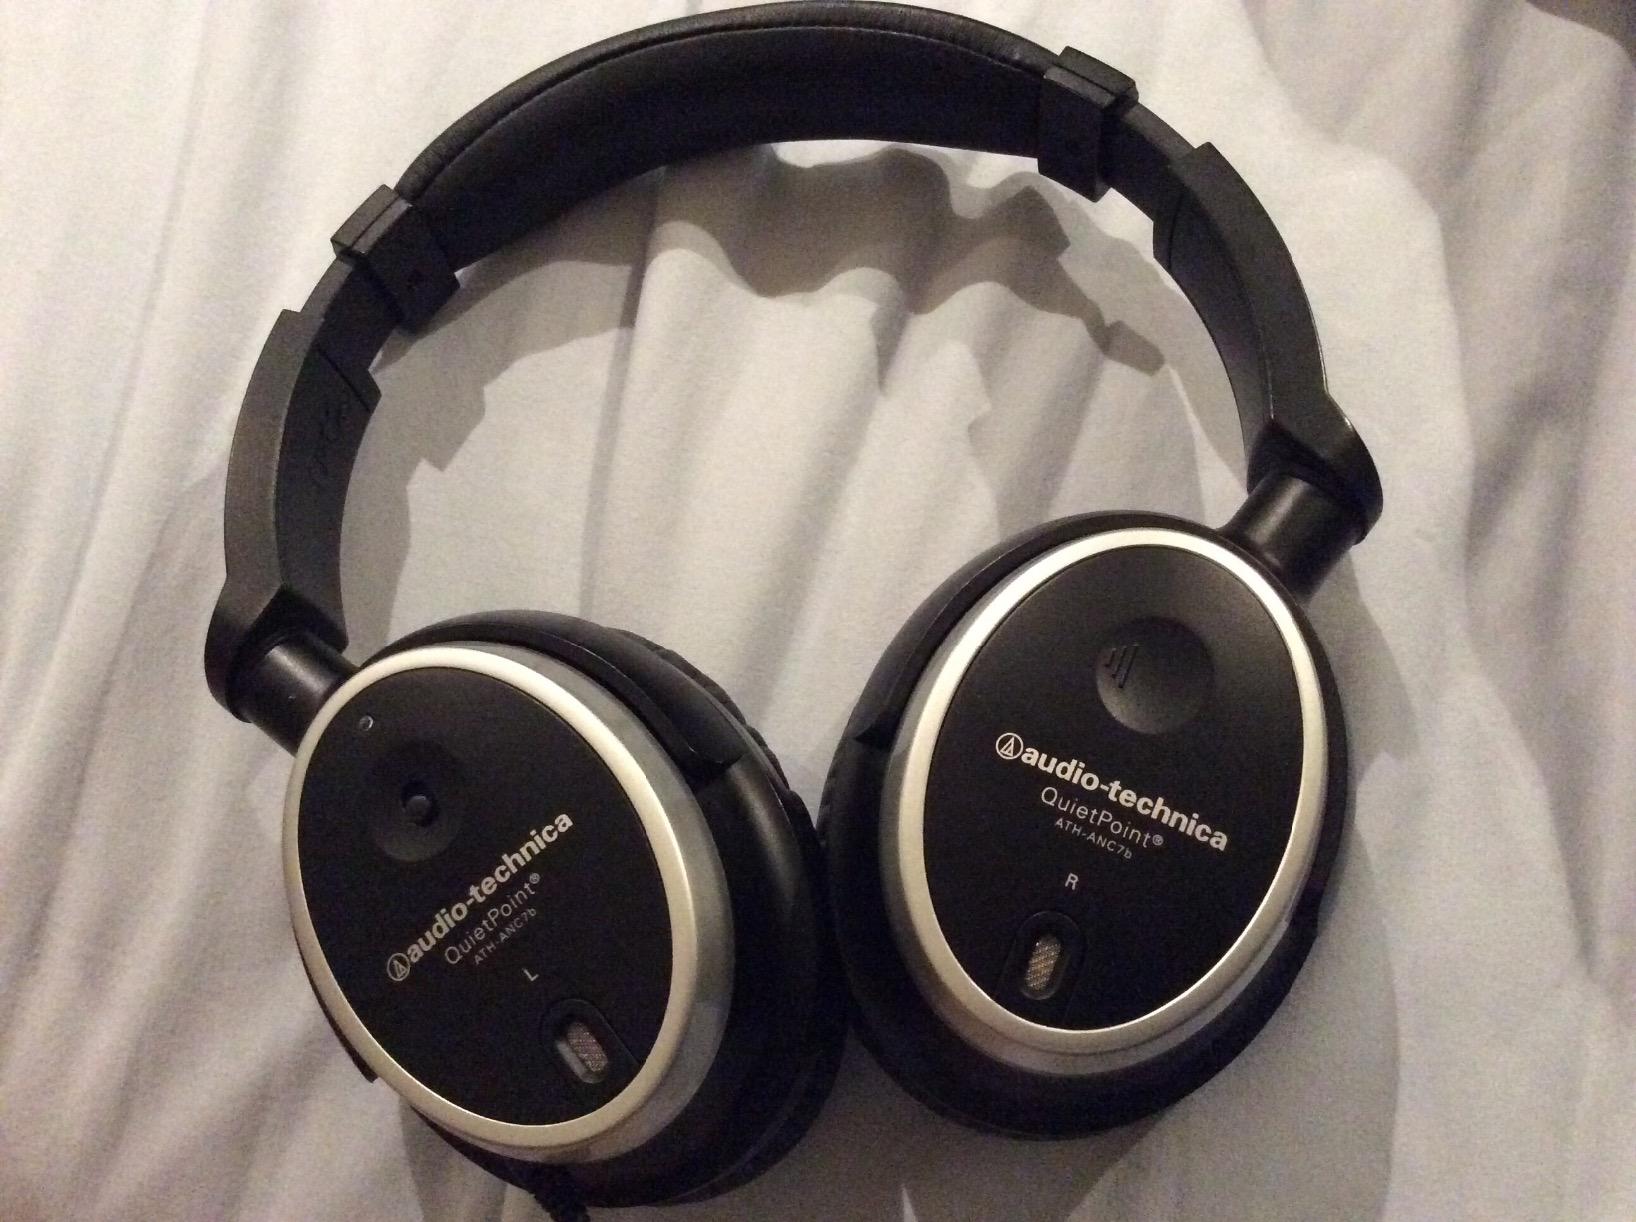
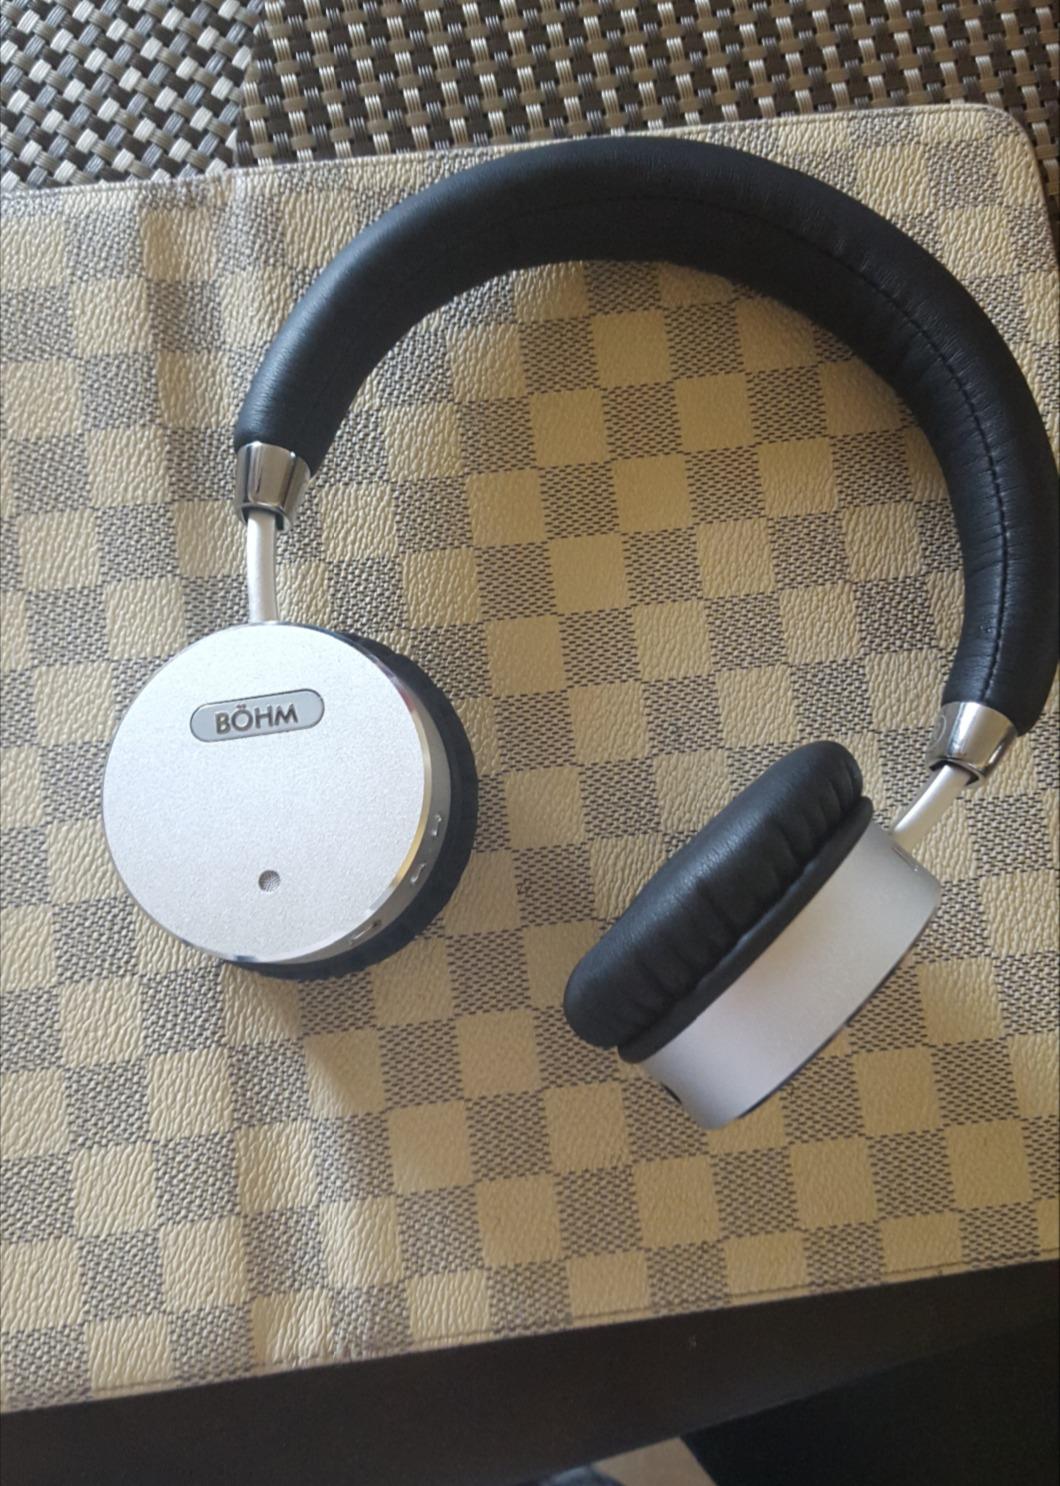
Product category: headphones
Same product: no